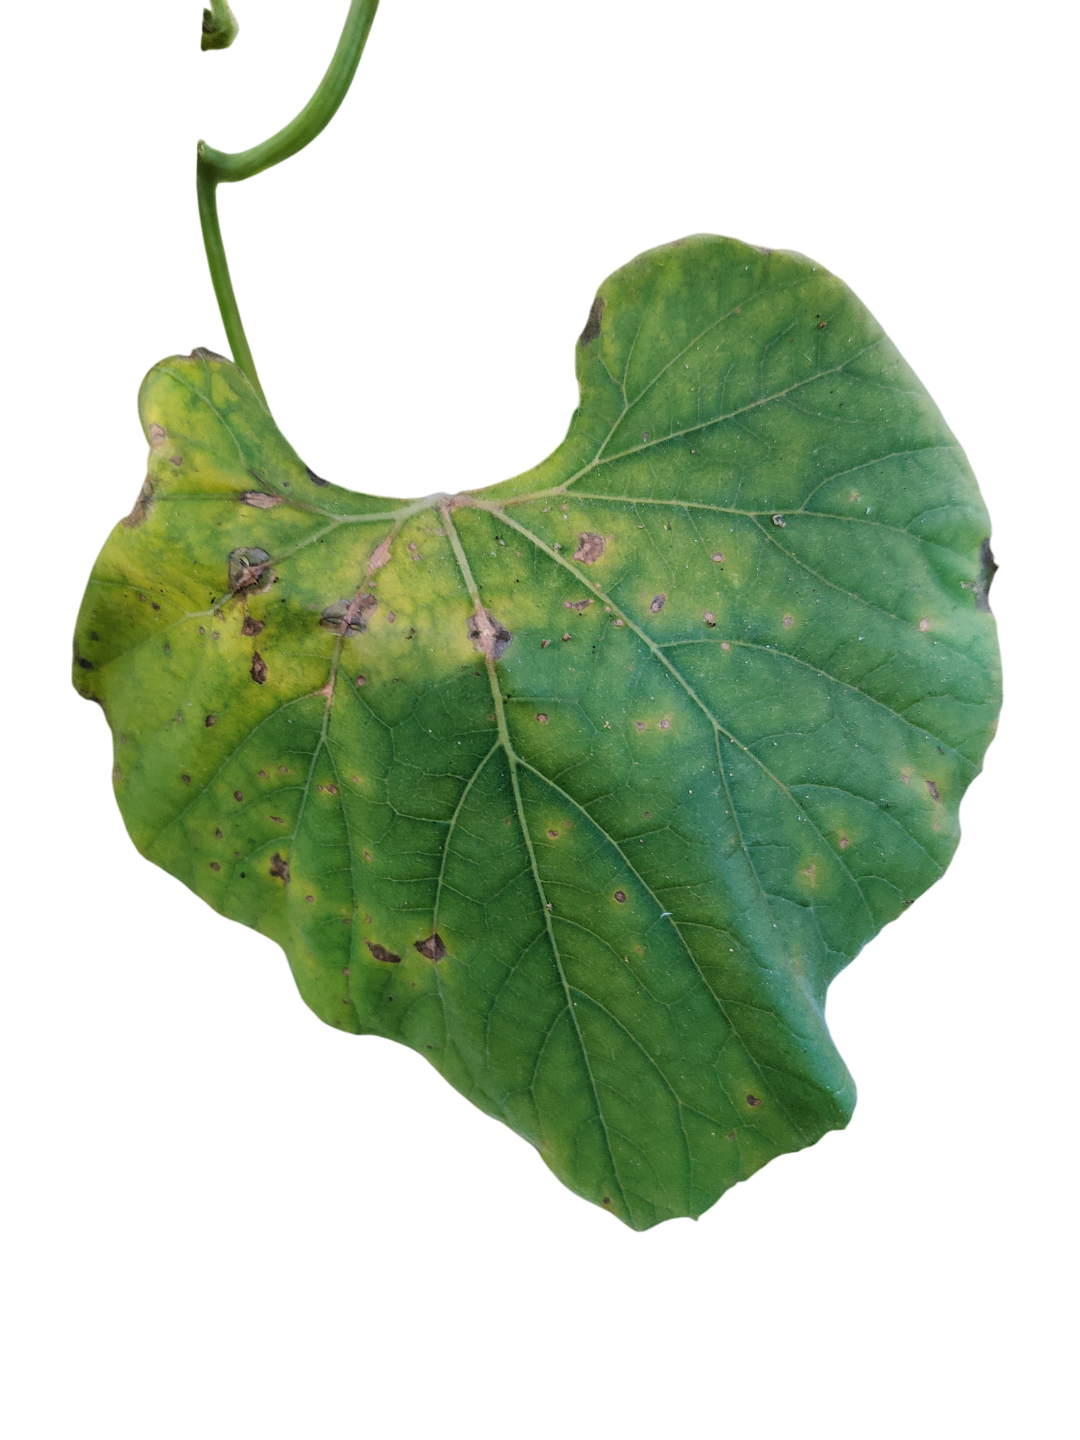
Crop: Bottle Gourd
Label: Anthracnose